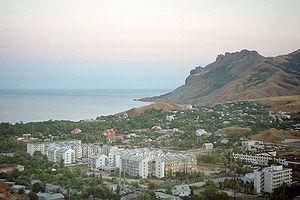
Koktebel est une commune urbaine de Crimée, et une station balnéaire très populaire de la côte de la mer Noire. Sa population s'élevait à 2 863 habitants en 2013.